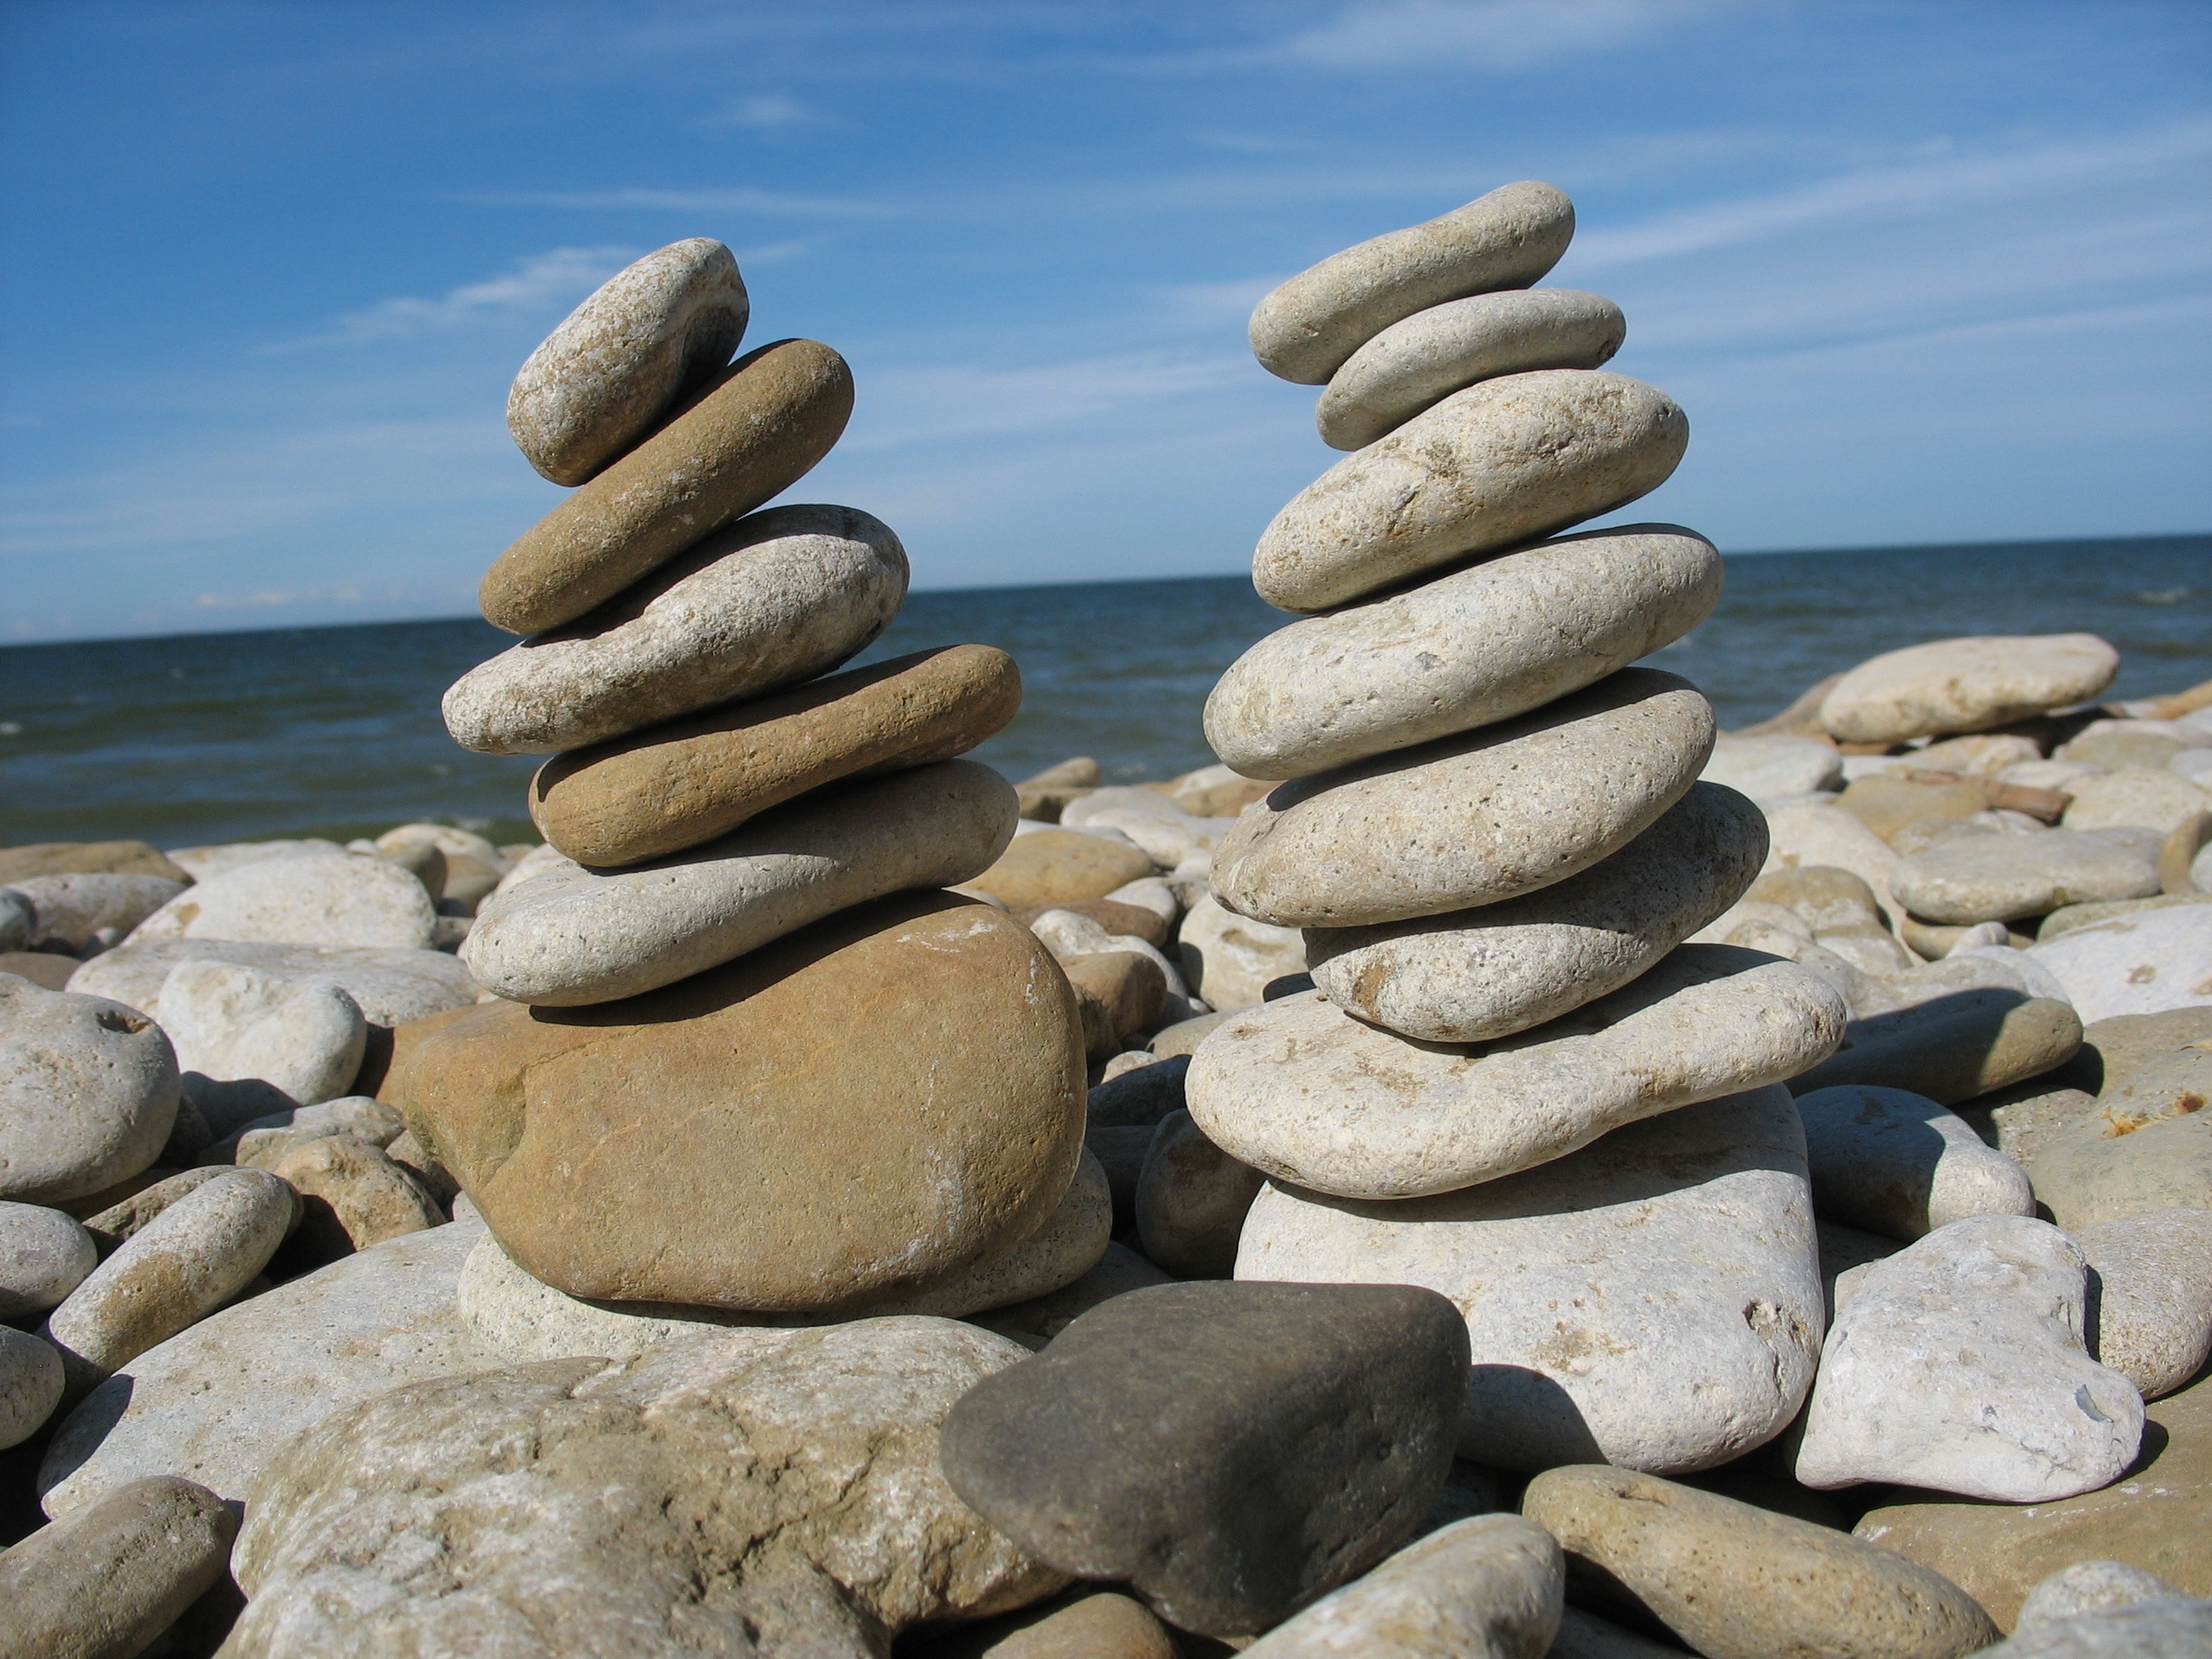
beach, sea, coast, sand, rock, horizon, wood, shore, formation, balance, pebble, material, stones, geology, boulder, the baltic coast